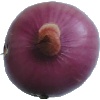
Label: Onion Red Peeled 1